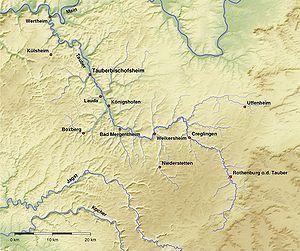
La rivière Tauber est un affluent du sud du Main. Son parcours se trouve exclusivement en Franconie.